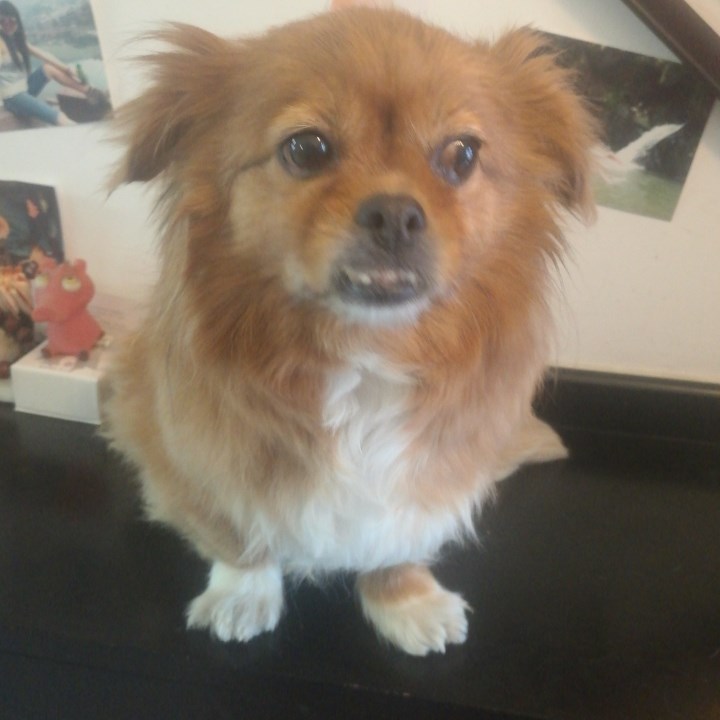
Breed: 806-n000129-papillon